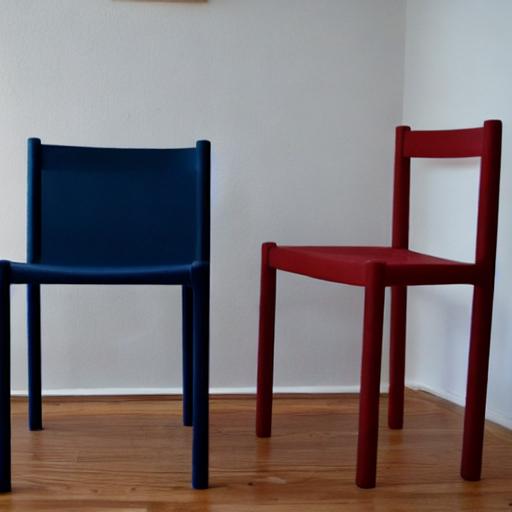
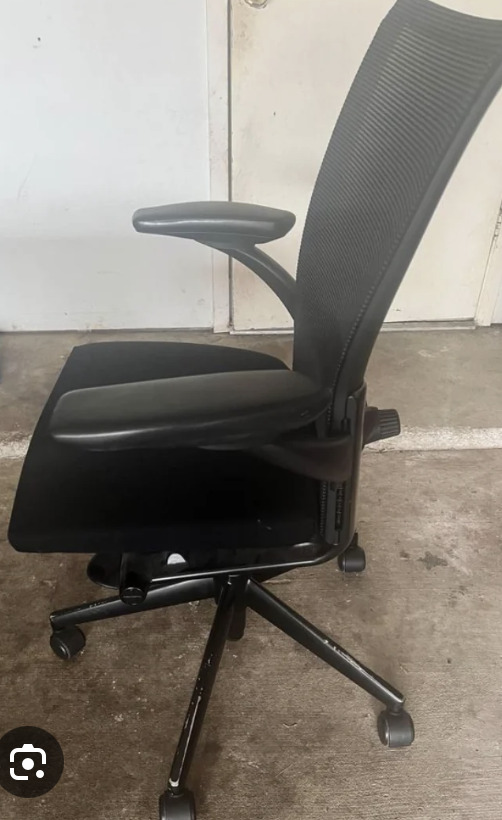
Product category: items_chair
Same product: no